Oliver Brown (British Army officer)

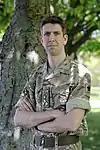
Olly Brown

Major General Oliver Charles Christopher Brown is a senior British Army officer. He currently serves as General Officer Commanding 3rd (United Kingdom) Division.